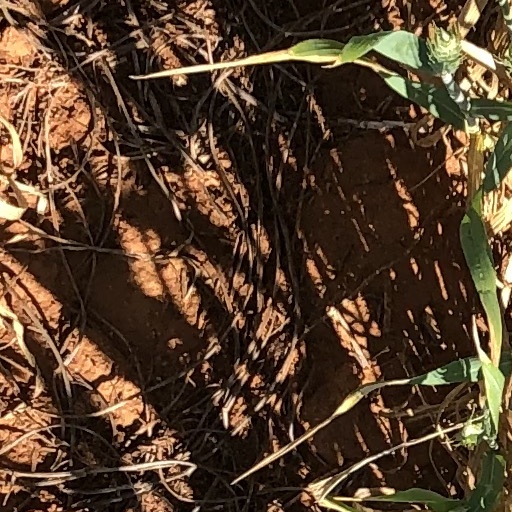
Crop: wheat